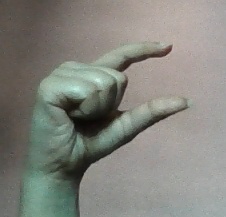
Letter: dal